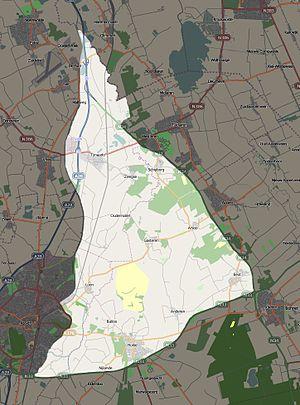
Le parc national Drentsche Aa est un parc national des Pays-Bas situé dans la province de Drenthe, à l'ouest de Hondsrug.
Cet article est une liste des vingt parcs nationaux des Pays-Bas, gérés par les provinces.